Republican plot

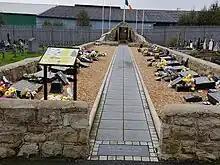
Republican Plot, Milltown Cemetery

In Ireland, a republican plot is a cemetery plot where combatants or members of various Irish republican organisations are buried in a group of adjacent graves, rather than being buried with family members. These plots often hold the bodies of casualties of earlier 19th and 20th-century campaigns by organisations such as the Fenians or the IRA.